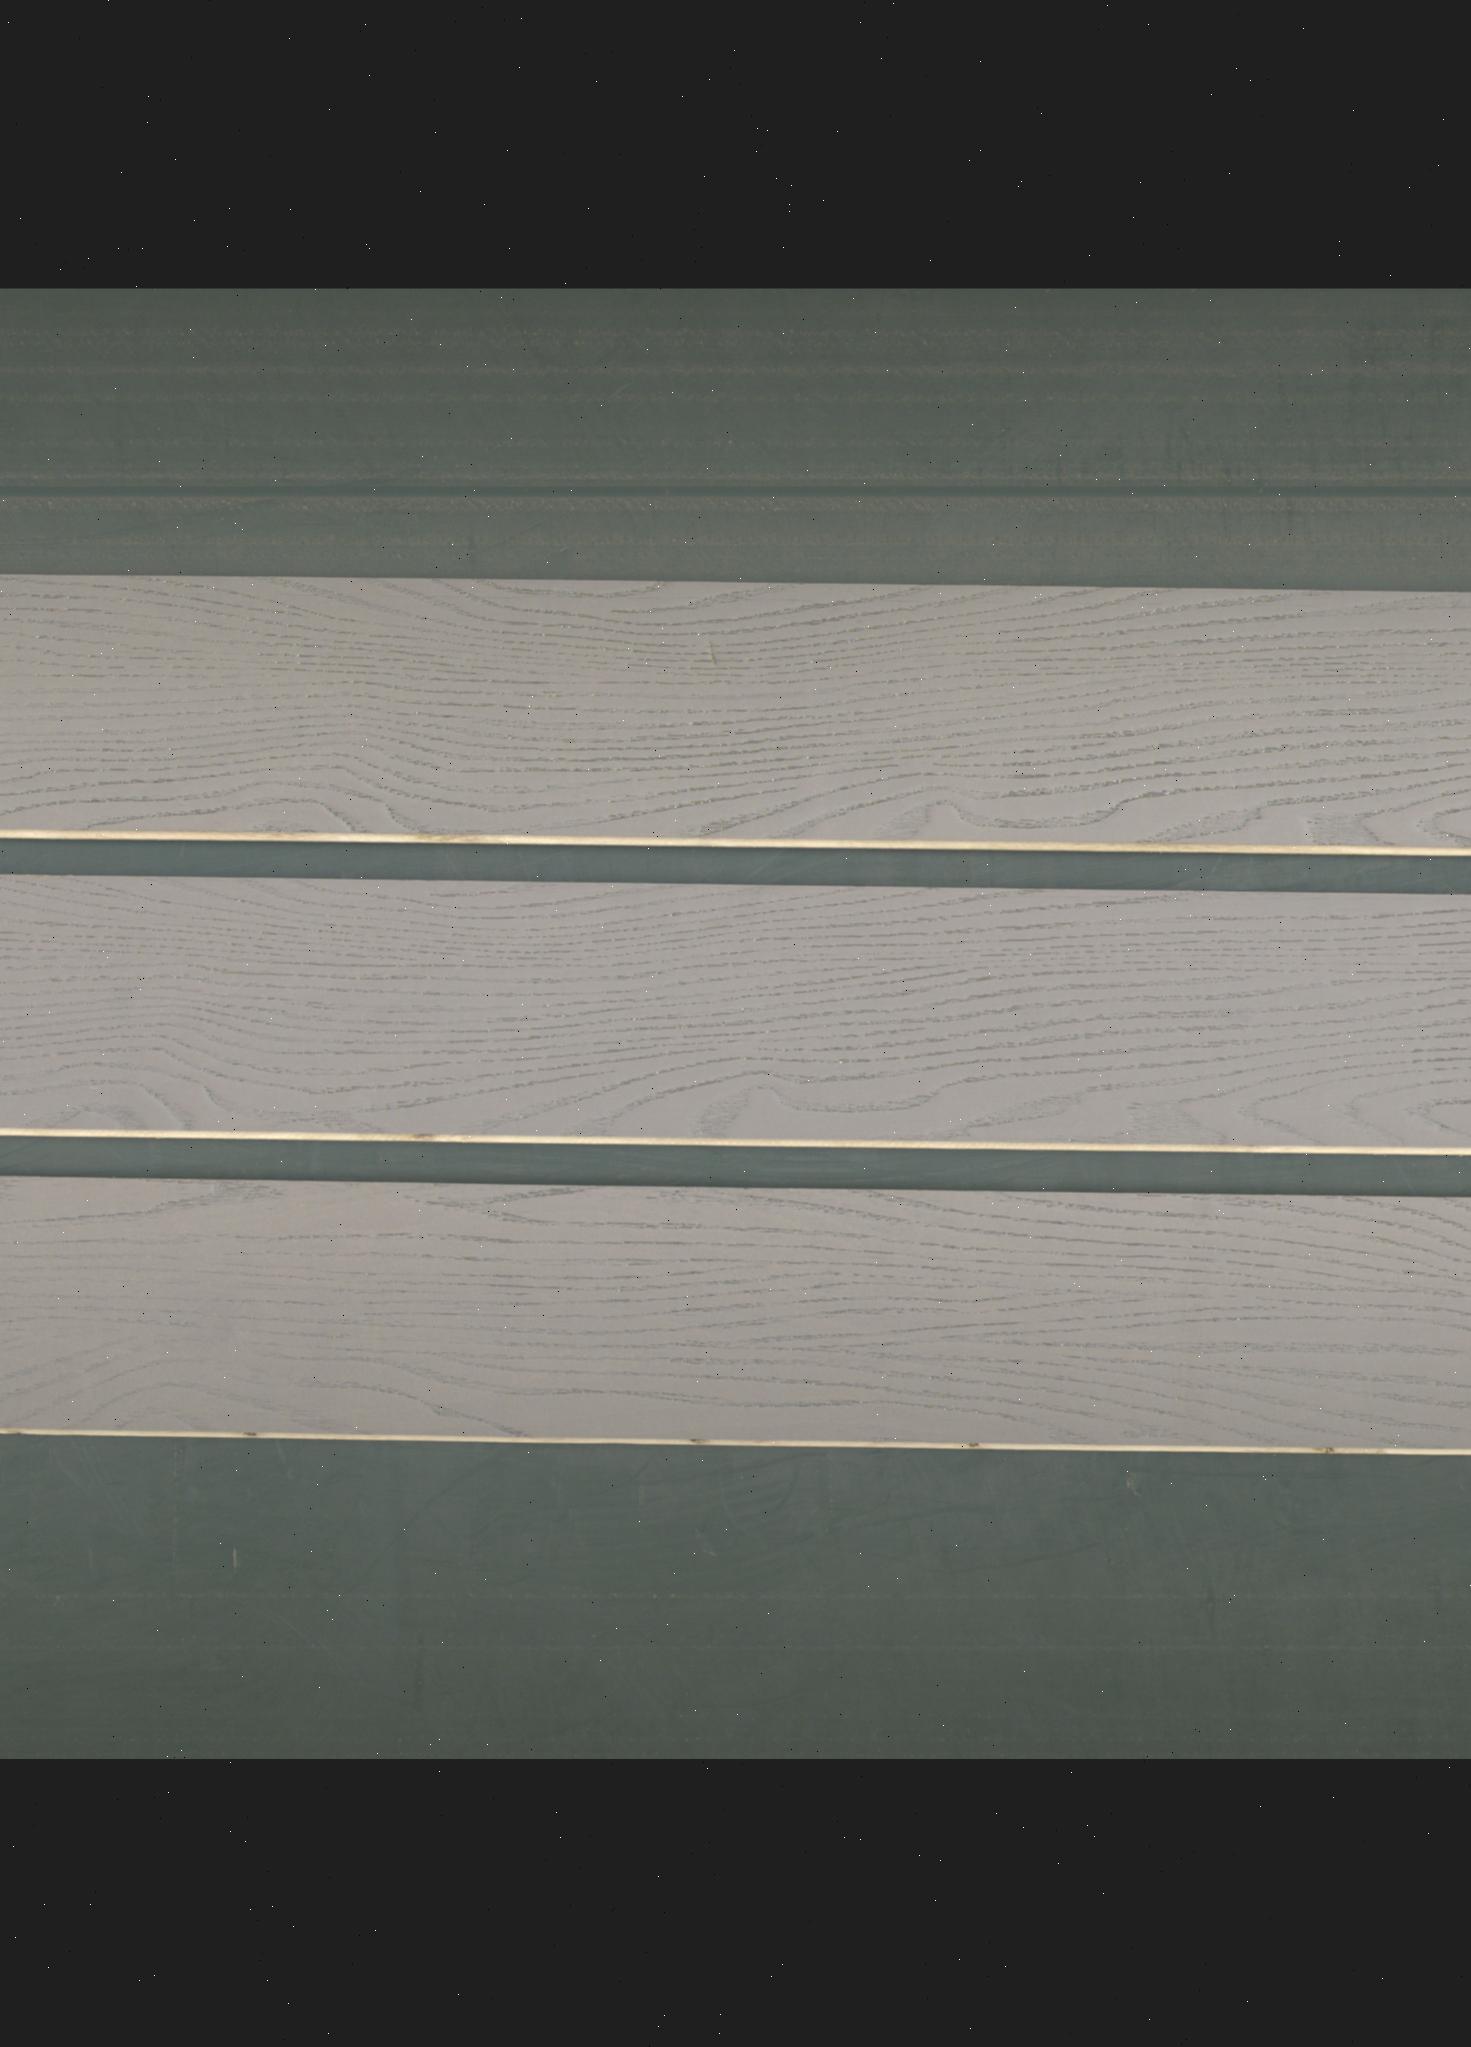
Label: mixers